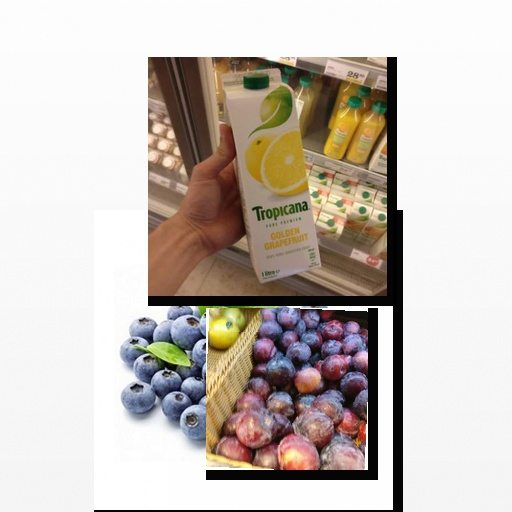
Food items: blueberry, plum, golden_grapefruit_juice